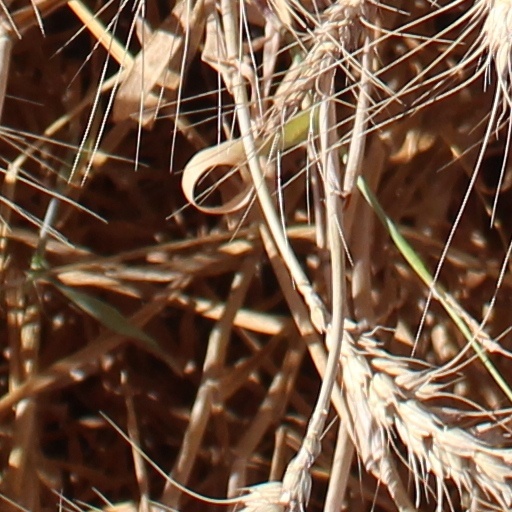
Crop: wheat